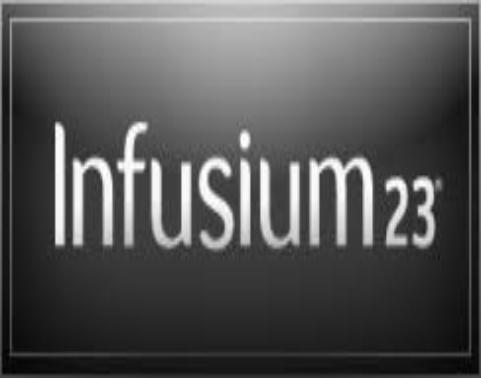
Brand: Infusium 23
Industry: Necessities